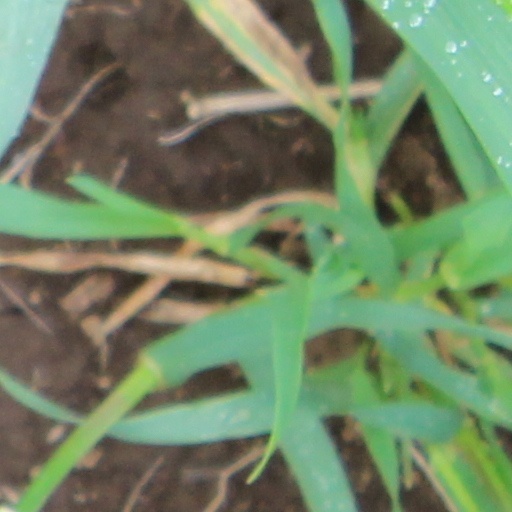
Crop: wheat